Israel Wood Powell (British Columbia politician)

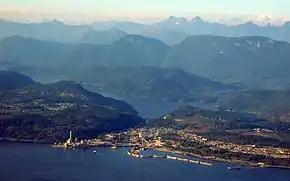
Powell River in 2004

A number of geographical features of British Columbia, including the river and eponymous city of Powell River and Powell Lake, were named in his honour.